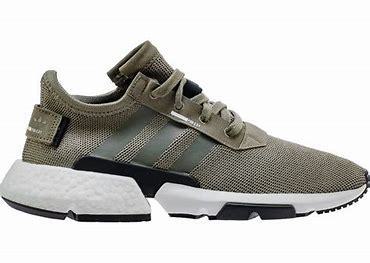
Brand: Adidas
Model: Pod S3 1